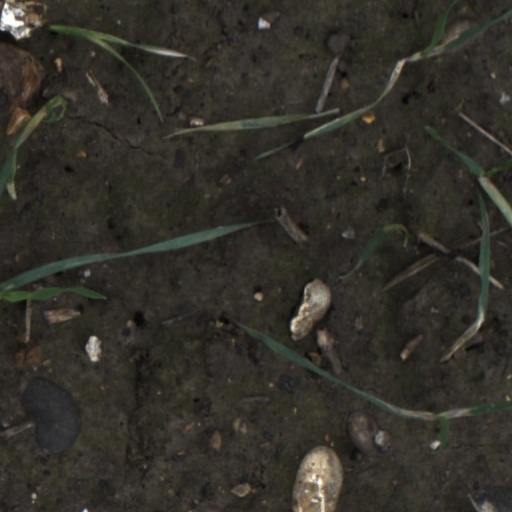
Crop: wheat